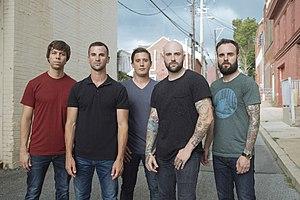
August Burns Red est un groupe de metalcore américain, originaire de Lancaster, en Pennsylvanie. Les caractéristiques musicales du groupe se basent sur des breakdowns et riffs à tempo varié, ainsi que sur des paroles dont les sujets se centrent sur la dépression, la tolérance, et le décès d'un être cher. Le 6 octobre 2017, le groupe sort un nouvel album intitulé "Phantom Anthem".